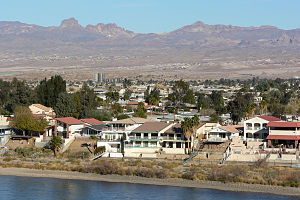
Bullhead City
Bullhead City set fra Nevada-siden af Colorado River
Bullhead City er by i Mohave County, Arizona, USA, der ligger på østsiden af Colorado River over for byen Laughlin, som ligger på vestsiden af floden i Nevada.